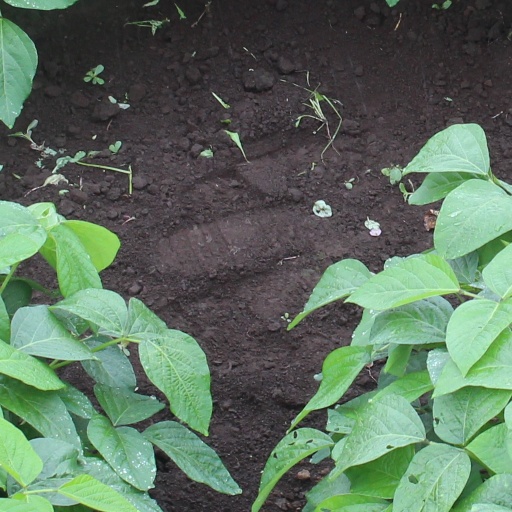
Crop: soybean